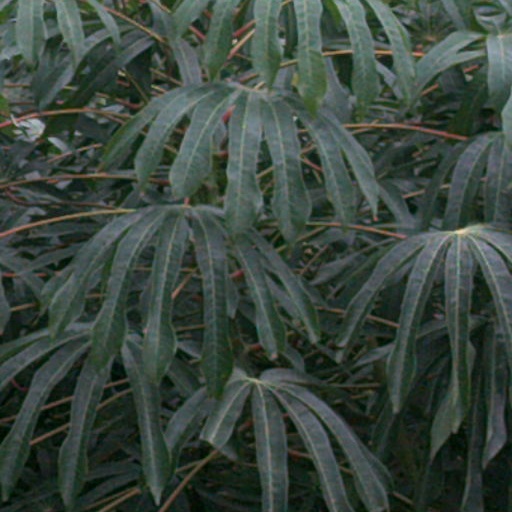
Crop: cassava